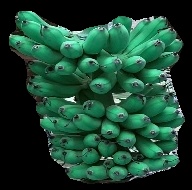
Variety: rasbale
Grade: grade1